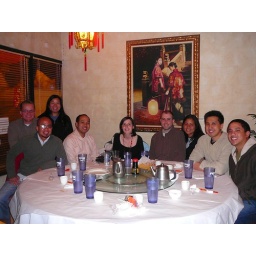
At Ed's Potsticker House. Nathan is in his car seat so you can't see him between Melissa and Paul.